Towner K. Webster

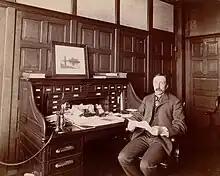
Towner K. Webster at Western Avenue. Courtesy of the Webster Family.

Webster became intrigued with an invention called the "'Common-sense' elevator bucket." These buckets were easily manufactured, and when attached to a continuous belt could carry large amounts of grain to the tops of grain elevators. Because of developments like Cyrus McCormick's reaper, elevators were springing up all over the Midwest. In 1876, he began making common-sense buckets in a small shop on Kinzie Street in Chicago. His company grew quickly as he developed machinery for handling grain. He acquired partners and built his first factory in 1882. It doubled and then redoubled in size, and in 1889 Webster moved to a new plant on Western Avenue and Fifteenth Street. His partners dropped out, the firm became the Webster Manufacturing Company.